Insurance Building (Ellsworth, Kansas)

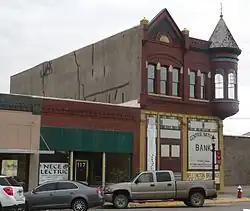

The Insurance Building in Ellsworth, Kansas, at 115 N. Douglas Ave., also known as the Wellington Insurance Building, is a two-story, Victorian-style brick commercial building. It was listed on the National Register of Historic Places in 2006. It is also a contributing building in the Ellsworth Downtown Historic District, which was listed on the National Register in 2007.